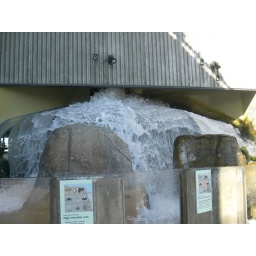
The wave pool at the MBA from the ground level. They would dump a bunch of water in every minute.